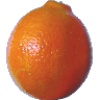
Label: tangelo